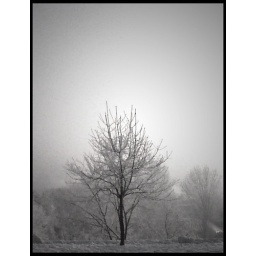
Snow in black and white